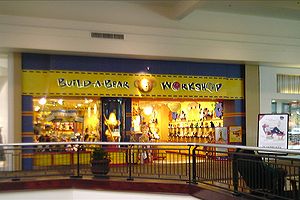
Build-A-Bear Workshop
Build-a-bear i Austin, USA
Build-A-Bear Workshop er en butik med et koncept, der bygger på at man selv skal bygge en bamse. Konceptet går ud på, at selskabet Build-A-Bear Workshop har nogle butikker fordelt ud over flere lande, hvor man kan købe en bamse og selv kan bestemme, hvordan den skal se ud, og klædes på. Herunder kan der tilføje andre personlige præg, f.eks. kan bamsen få sin egen lyd, eller barnet kan vælge et hjerte, som skal lægges ind i bamsen.